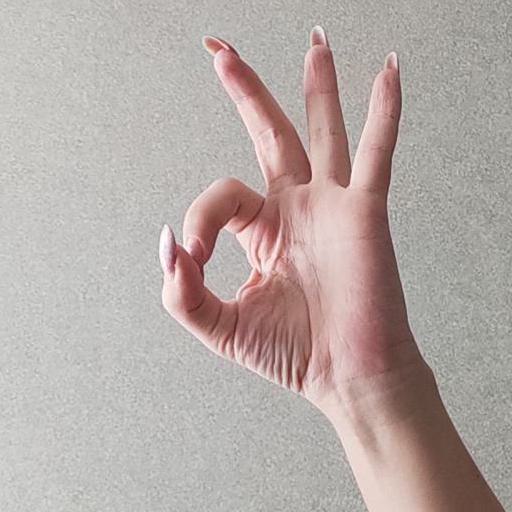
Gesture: ok